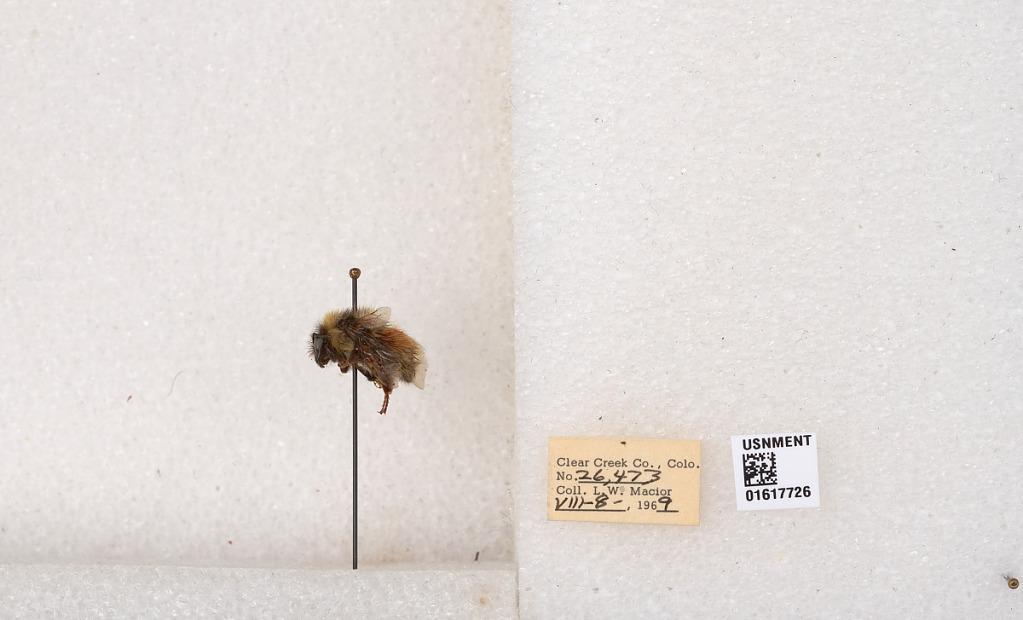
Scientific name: Bombus (Pyrobombus) sylvicola Kirby
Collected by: L. Macior
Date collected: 1969-8-8
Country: United States
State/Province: Colorado
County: Clear Creek
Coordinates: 39.7006, -105.694